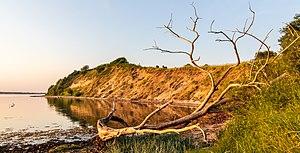
Le fjord de Flensbourg est un fjord de l'ouest de la mer Baltique, sur la côte est de la Péninsule Cimbrienne. La frontière entre l'Allemagne et le Danemark passe par ce fjord.